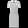
Label: Dress